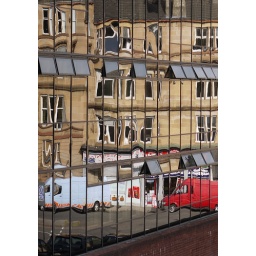
Glasgow street scene reflected in a modern building